Lauda (airline)

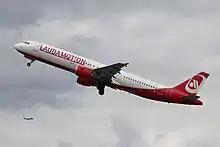
Lauda Airbus A321-200 in an Air Berlin interim livery with Laudamotion titles

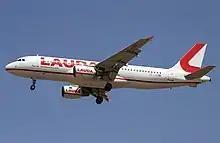
Lauda Airbus A320-200 with its own livery

The airline was founded in 2004 as Amira Air by investor Ronny Pecik as a provider of charter flights for executive travel, serving European and international destinations.